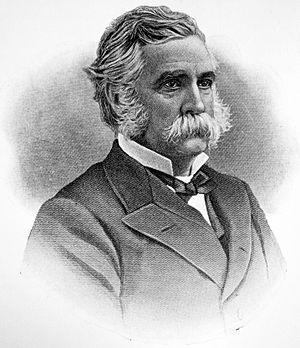
Voici la liste des gouverneurs de la colonie puis de l'État du Rhode Island.